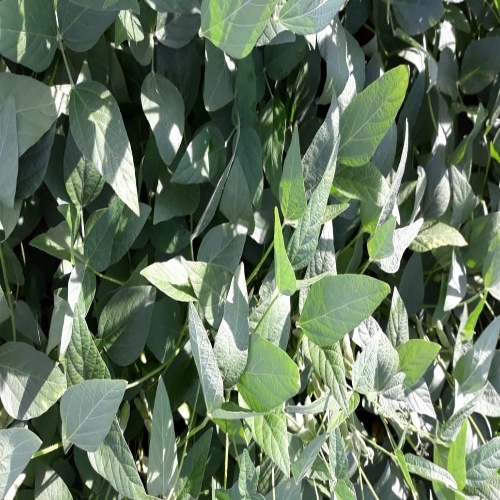
Label: Healthy